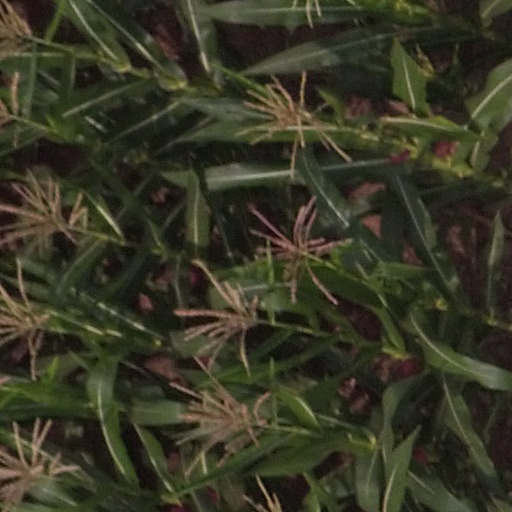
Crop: maize; corn